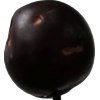
Label: plum